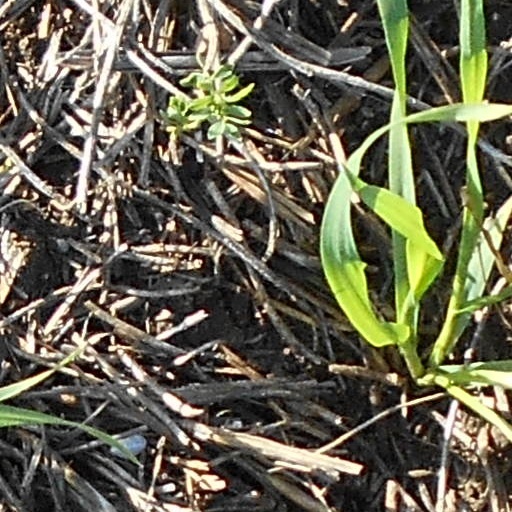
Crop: wheat